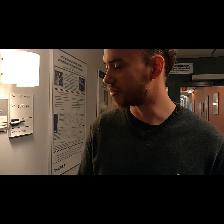
Label: Human